Taylor Rhodes

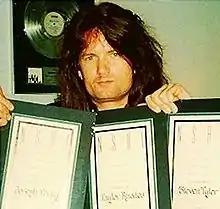
Rhodes in 1994.

Taylor Laurence Rhodes is an American songwriter, producer, and musician from Nashville, Tennessee, most notable for his work with hard rock band Aerosmith since 1993.